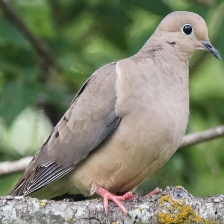
Species: MOURNING DOVE
Scientific name: ZENAIDA MACROURA